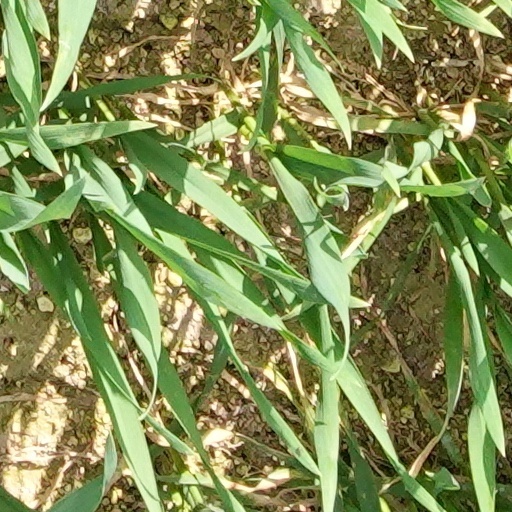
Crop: wheat